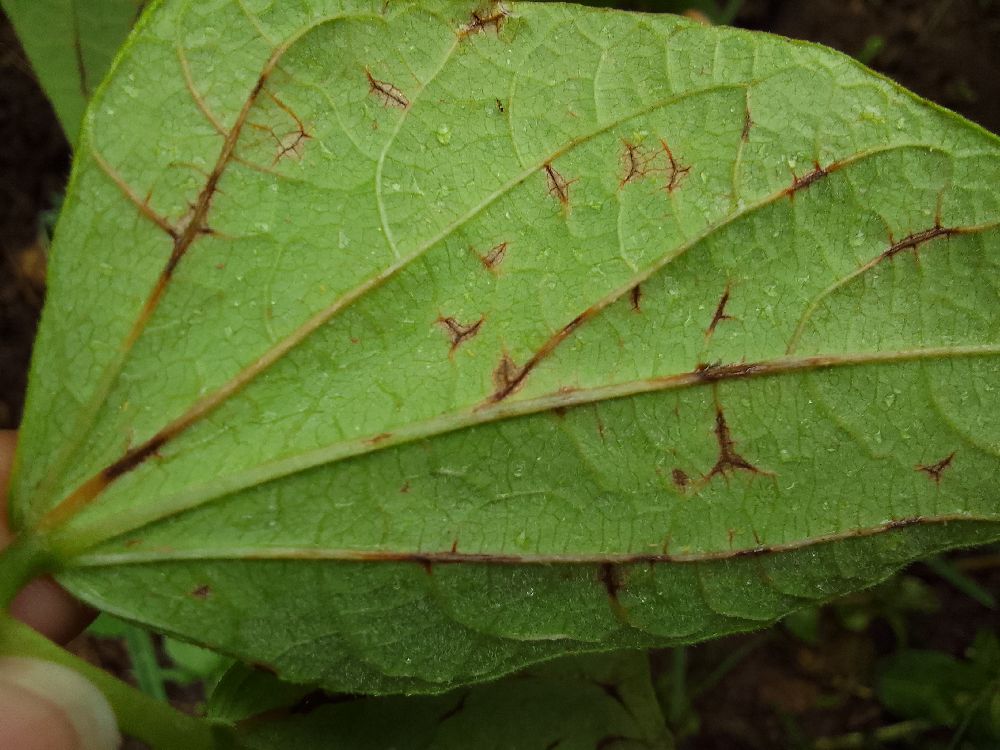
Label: anthracnose